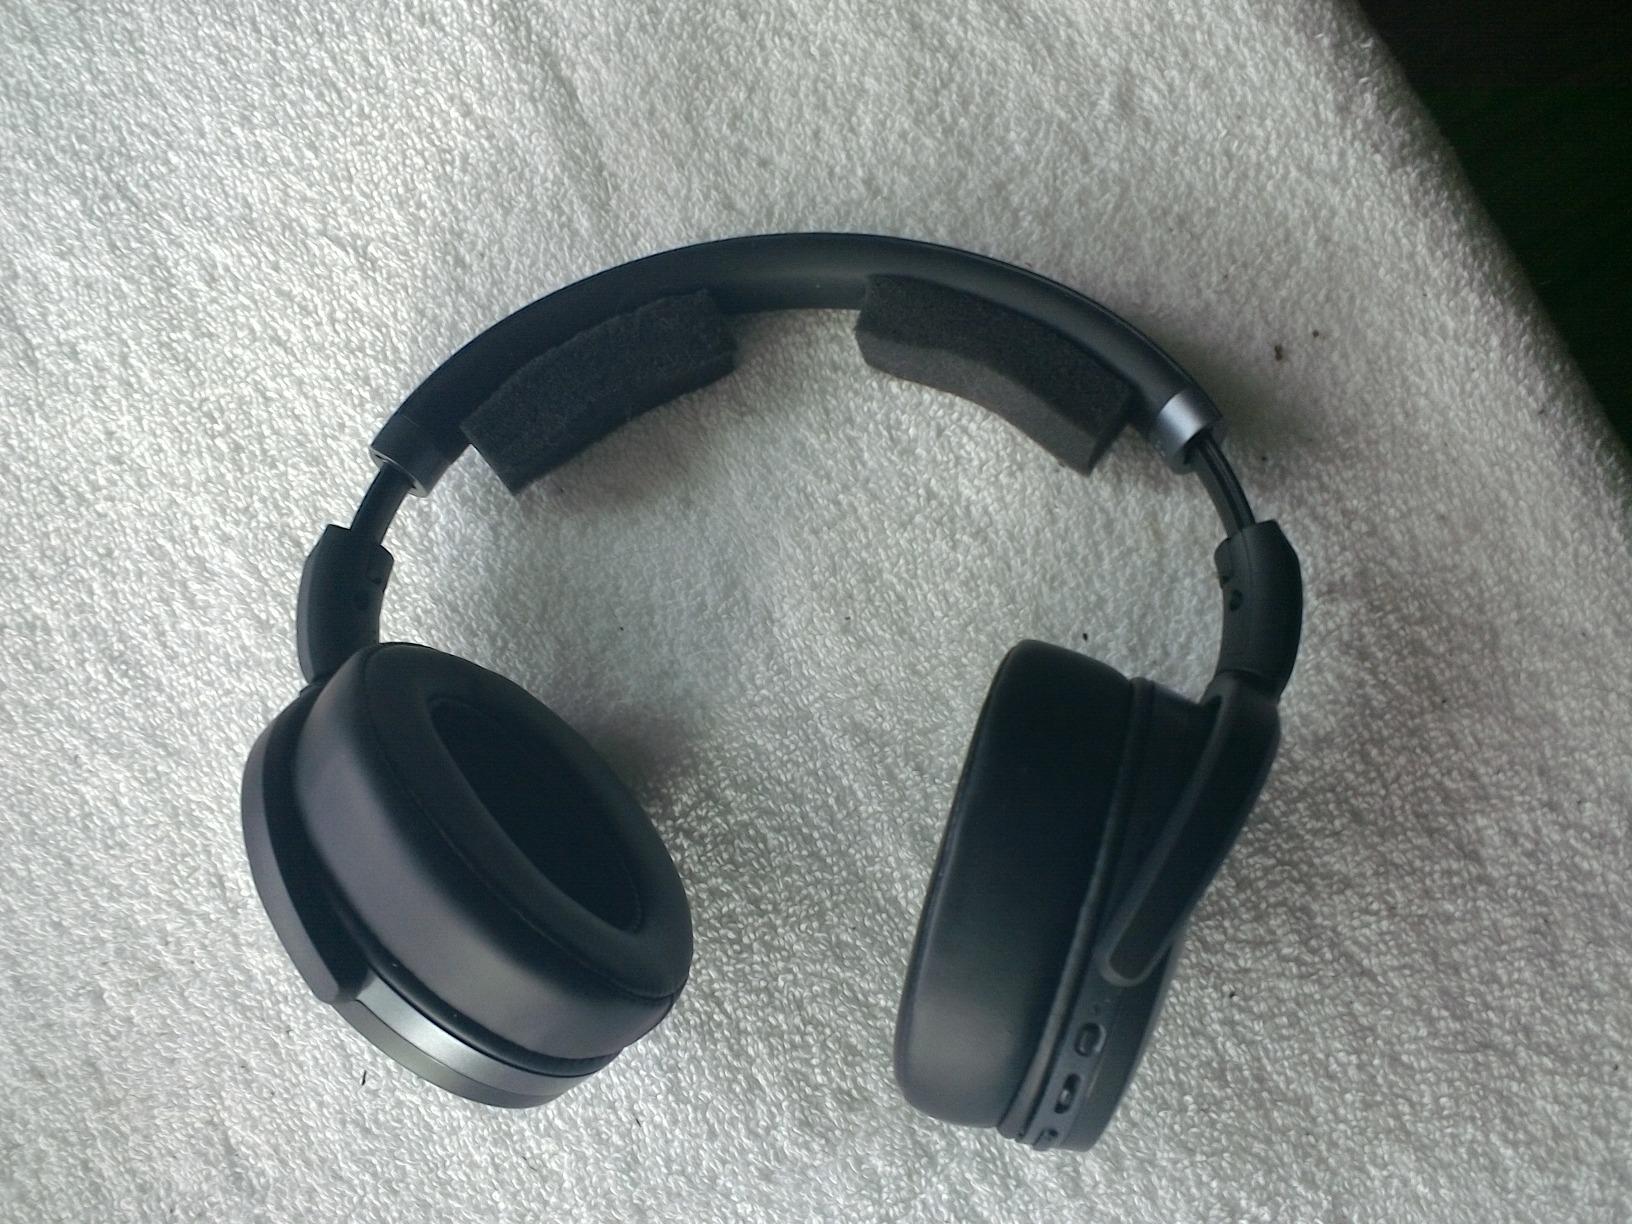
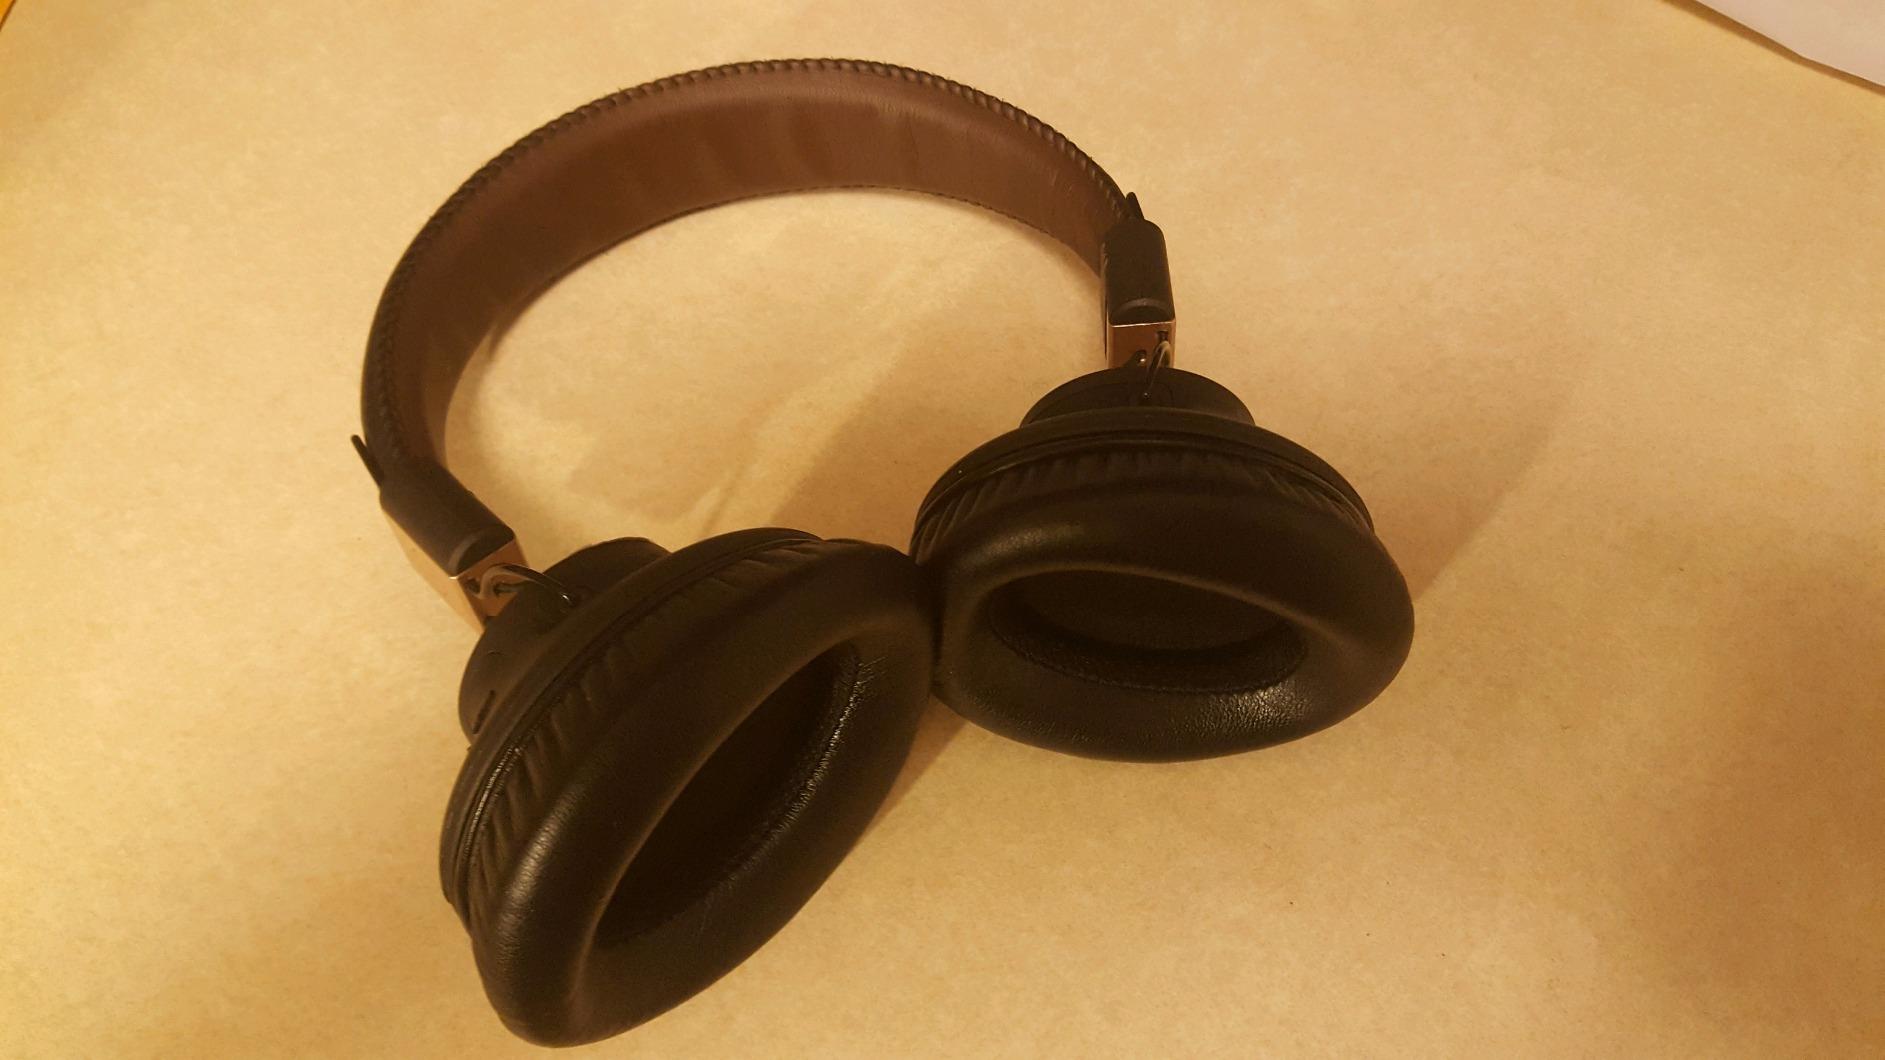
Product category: headphones
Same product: no